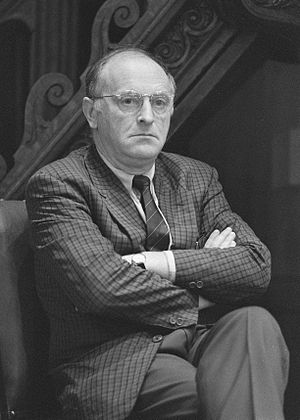
Joseph Brodskij
Iosif Aleksandrovitj Brodskij var en russisk forfatter og digter, der kom til USA i 1972 i ufrivilligt eksil fra Sovjetunionen. Han blev tildelt Nobelprisen i litteratur i 1987, og han var Poet Laureate i USA i 1991 og 1992.